Tanjung Piai

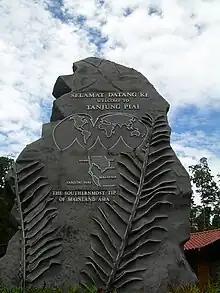
Tanjung Piai monument

Tanjung Piai (Jawi: تنجوڠ ڤياي) is a cape in Pontian District, Johor, Malaysia. It is the southernmost point of Peninsular Malaysia and thus the most southern point of mainland Eurasia. The skyline of Singapore is visible across the Johor Strait from the point. It features seafood restaurants, perched on wooden jetties that are surrounded by a rugged and rarefied coastline of unspoiled mangrove forests.